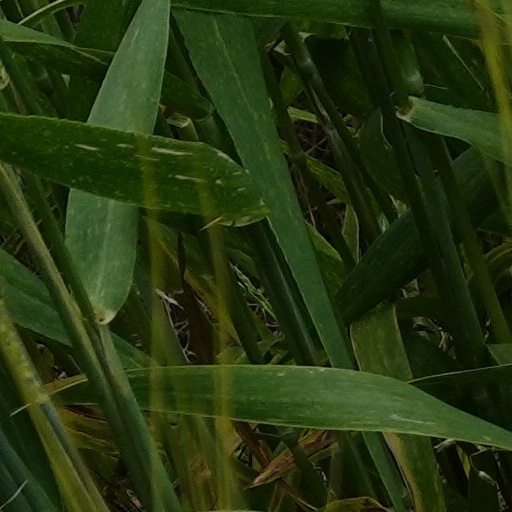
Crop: wheat